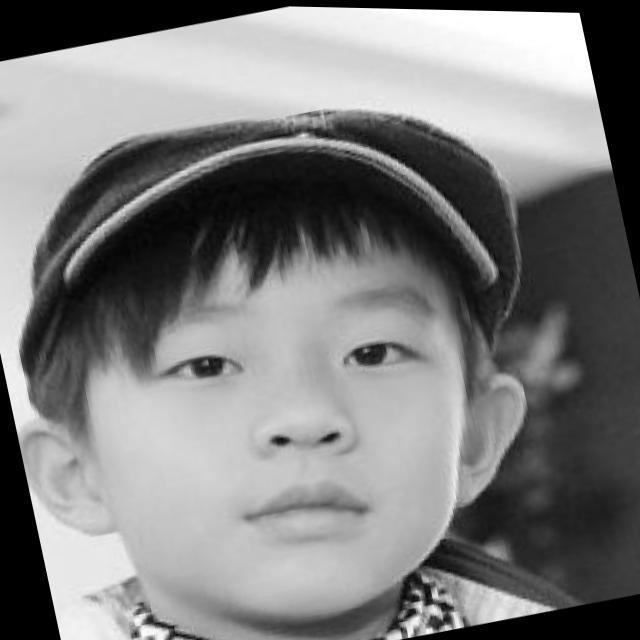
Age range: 0-12